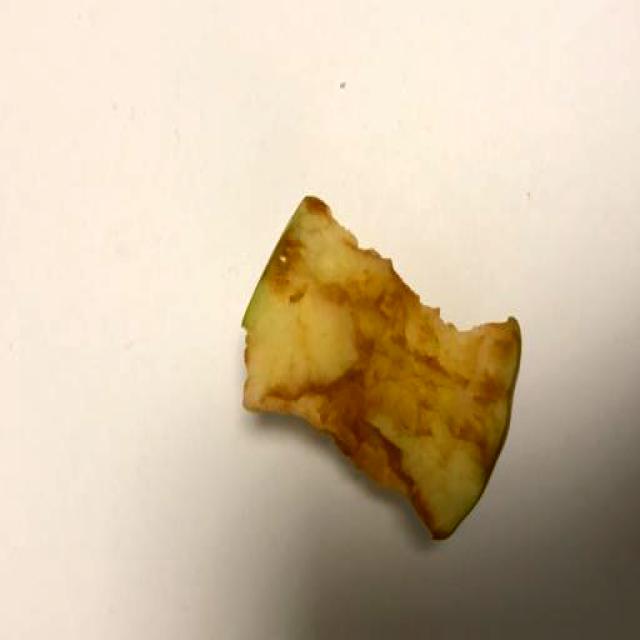
Label: Trash